Battle of Tskhinvali

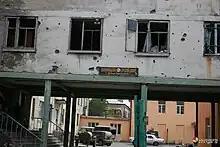
Tskhinvali after the battle. The sign (in Russian) reads "Secondary school #6". August 2008.

Georgian artillery launched smoke bombs into South Ossetia at 23:35 on 7 August. This was followed by a 15-minute intermission, which purportedly enabled the civilians to escape, before the Georgian forces began bombarding hostile positions. Georgian military intentionally targeted South Ossetian military objects, not civilian ones.